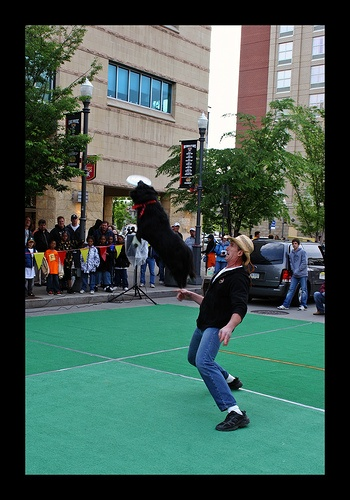
A man and a dog jumping up in the air catching a Frisbee.
A standing behind a dog flying through the air with a frisbee in it's mouth.
a person with a dog jumping to catch a frisbee
A man throwing a frisbee with a dog catching it.
A man in black shirt and black dog jumping for a frisbee.